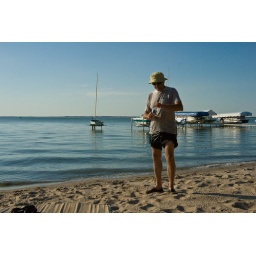
A week at the cabin at Buffalo Lake. A dip in the lake and a bottle water... just the ticket.